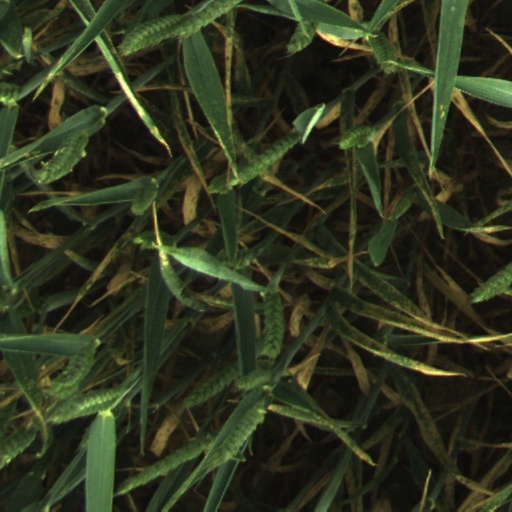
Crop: wheat